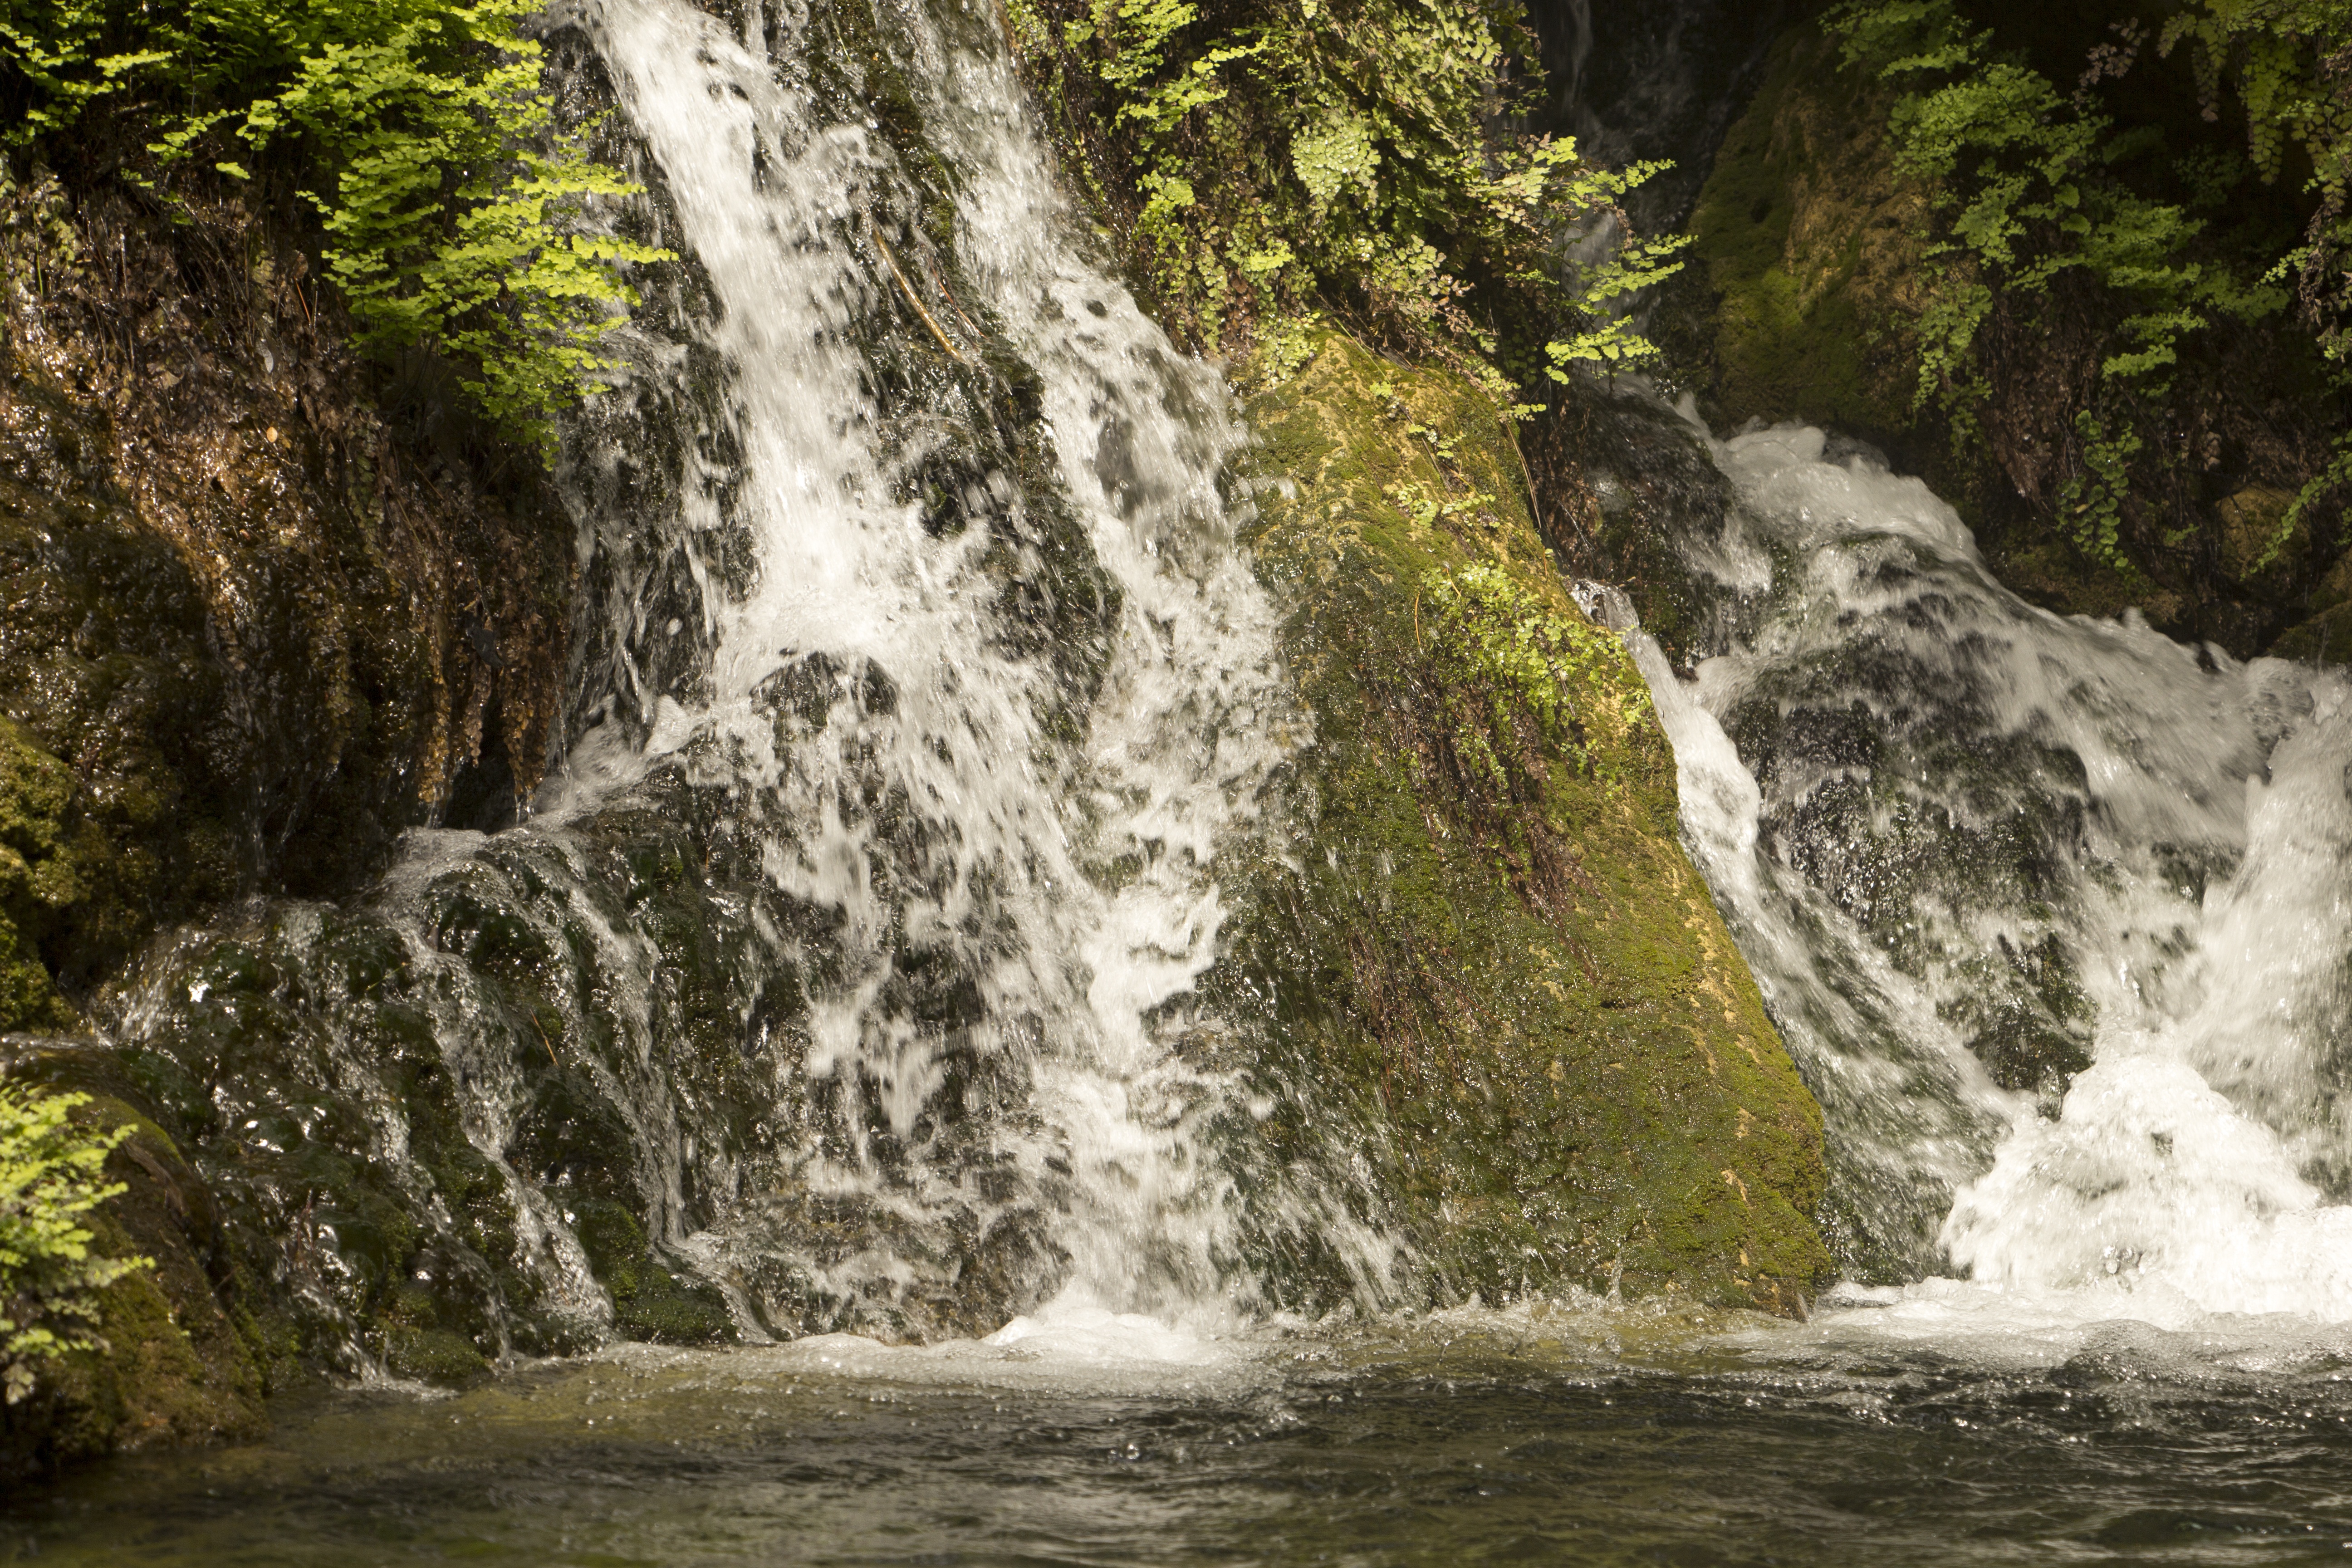
landscape, water, nature, forest, outdoor, rock, waterfall, mountain, sky, white, fall, river, stone, summer, travel, foam, environment, foliage, europe, stream, spring, green, flow, cascade, flowing, scenic, tropical, natural, park, rapid, blue, tourism, body of water, national, wasserfall, famous, water feature, watercourse, destination, nobody